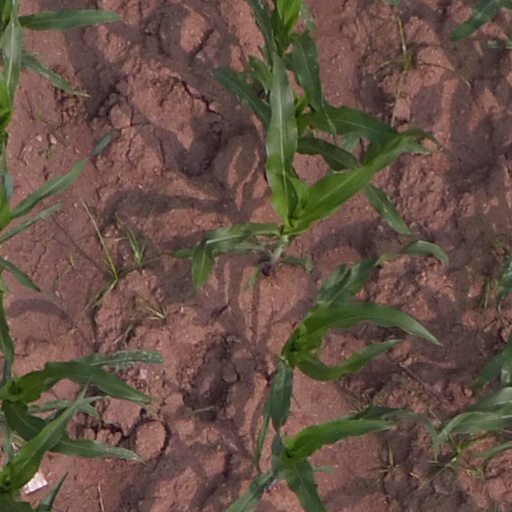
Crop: maize; corn